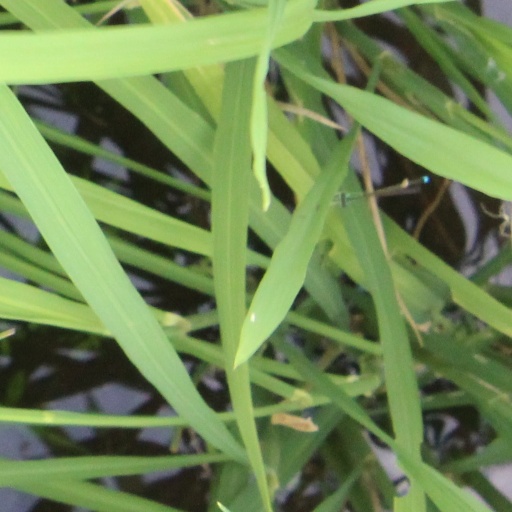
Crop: rice